Panama scandals

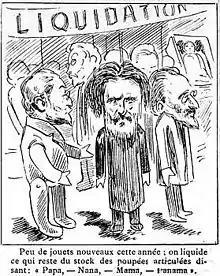
A caricature on the scandal. It reads: "Few new toys this year: we're liquidating everything that remains of the stock of marionnettes that say: Papa, -Nana, -Mama, -Panama."

The Panama scandals (also known as the Panama Canal Scandal or Panama Affair) was a corruption affair that broke out in the French Third Republic in 1892, linked to a French company's failed attempt at constructing a Panama Canal. Close to half a billion francs were lost and members of the French government had taken bribes to keep quiet about the Panama Canal Company's financial troubles in what is regarded as the largest monetary corruption scandal of the 19th century.